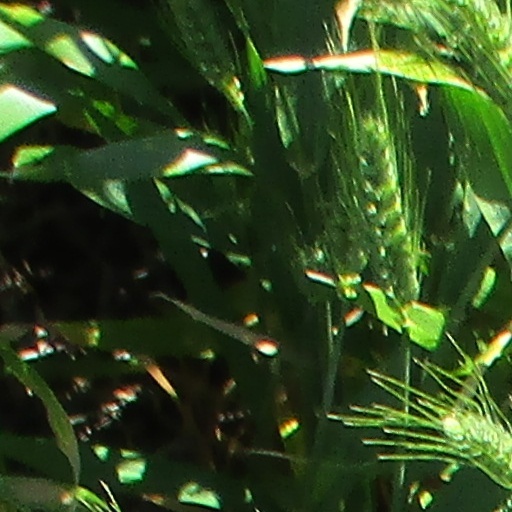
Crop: wheat